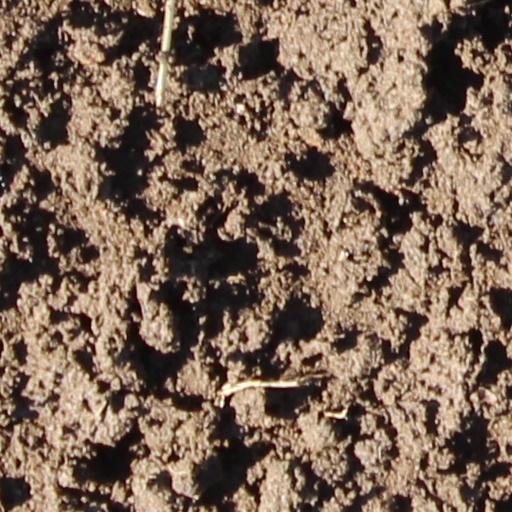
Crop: wheat